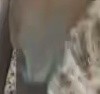
Face region: mouth_nostrils (mouth_chin_nostrils_and_profile)
Pain indicator: moderately_present